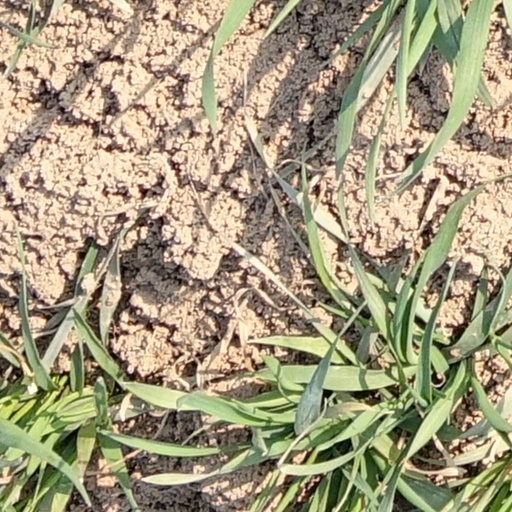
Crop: wheat